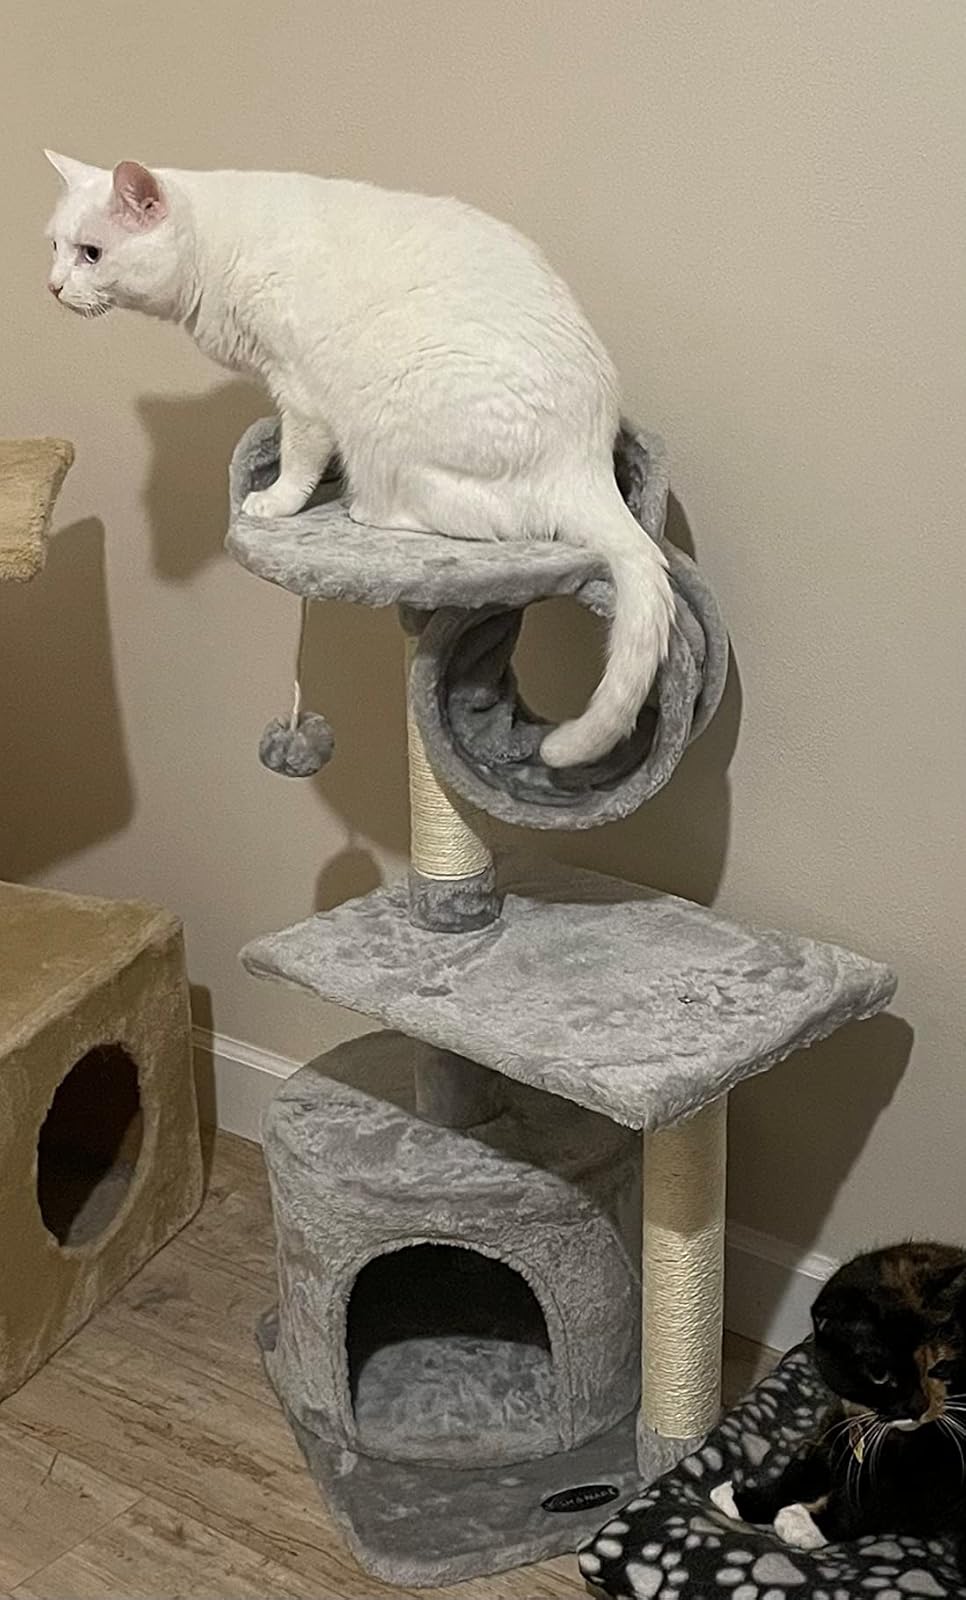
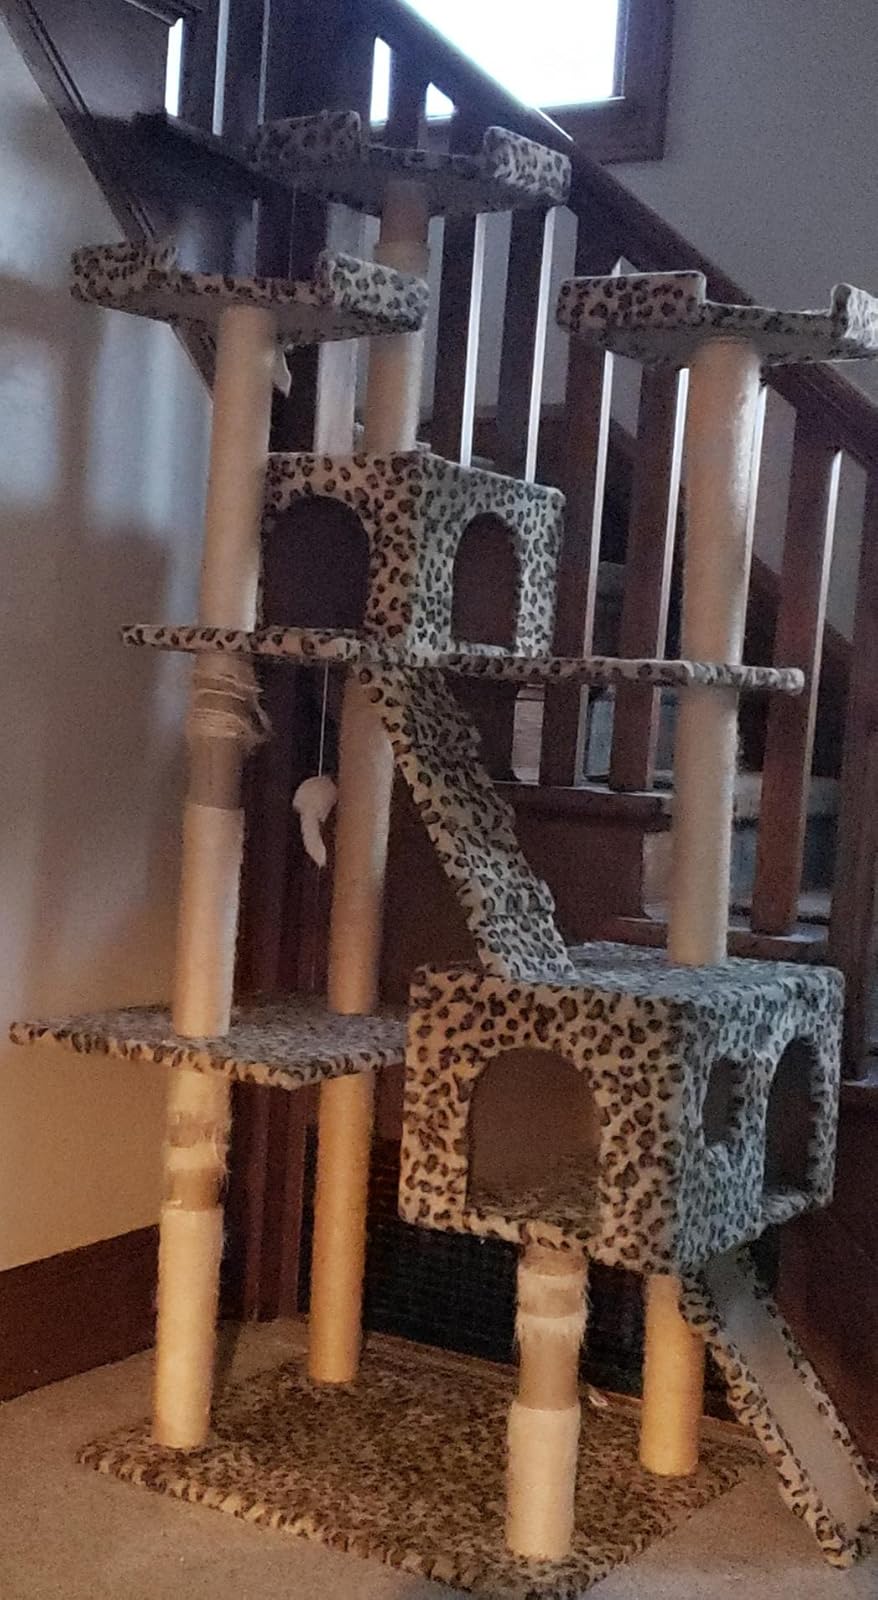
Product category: items_cat tree
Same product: no